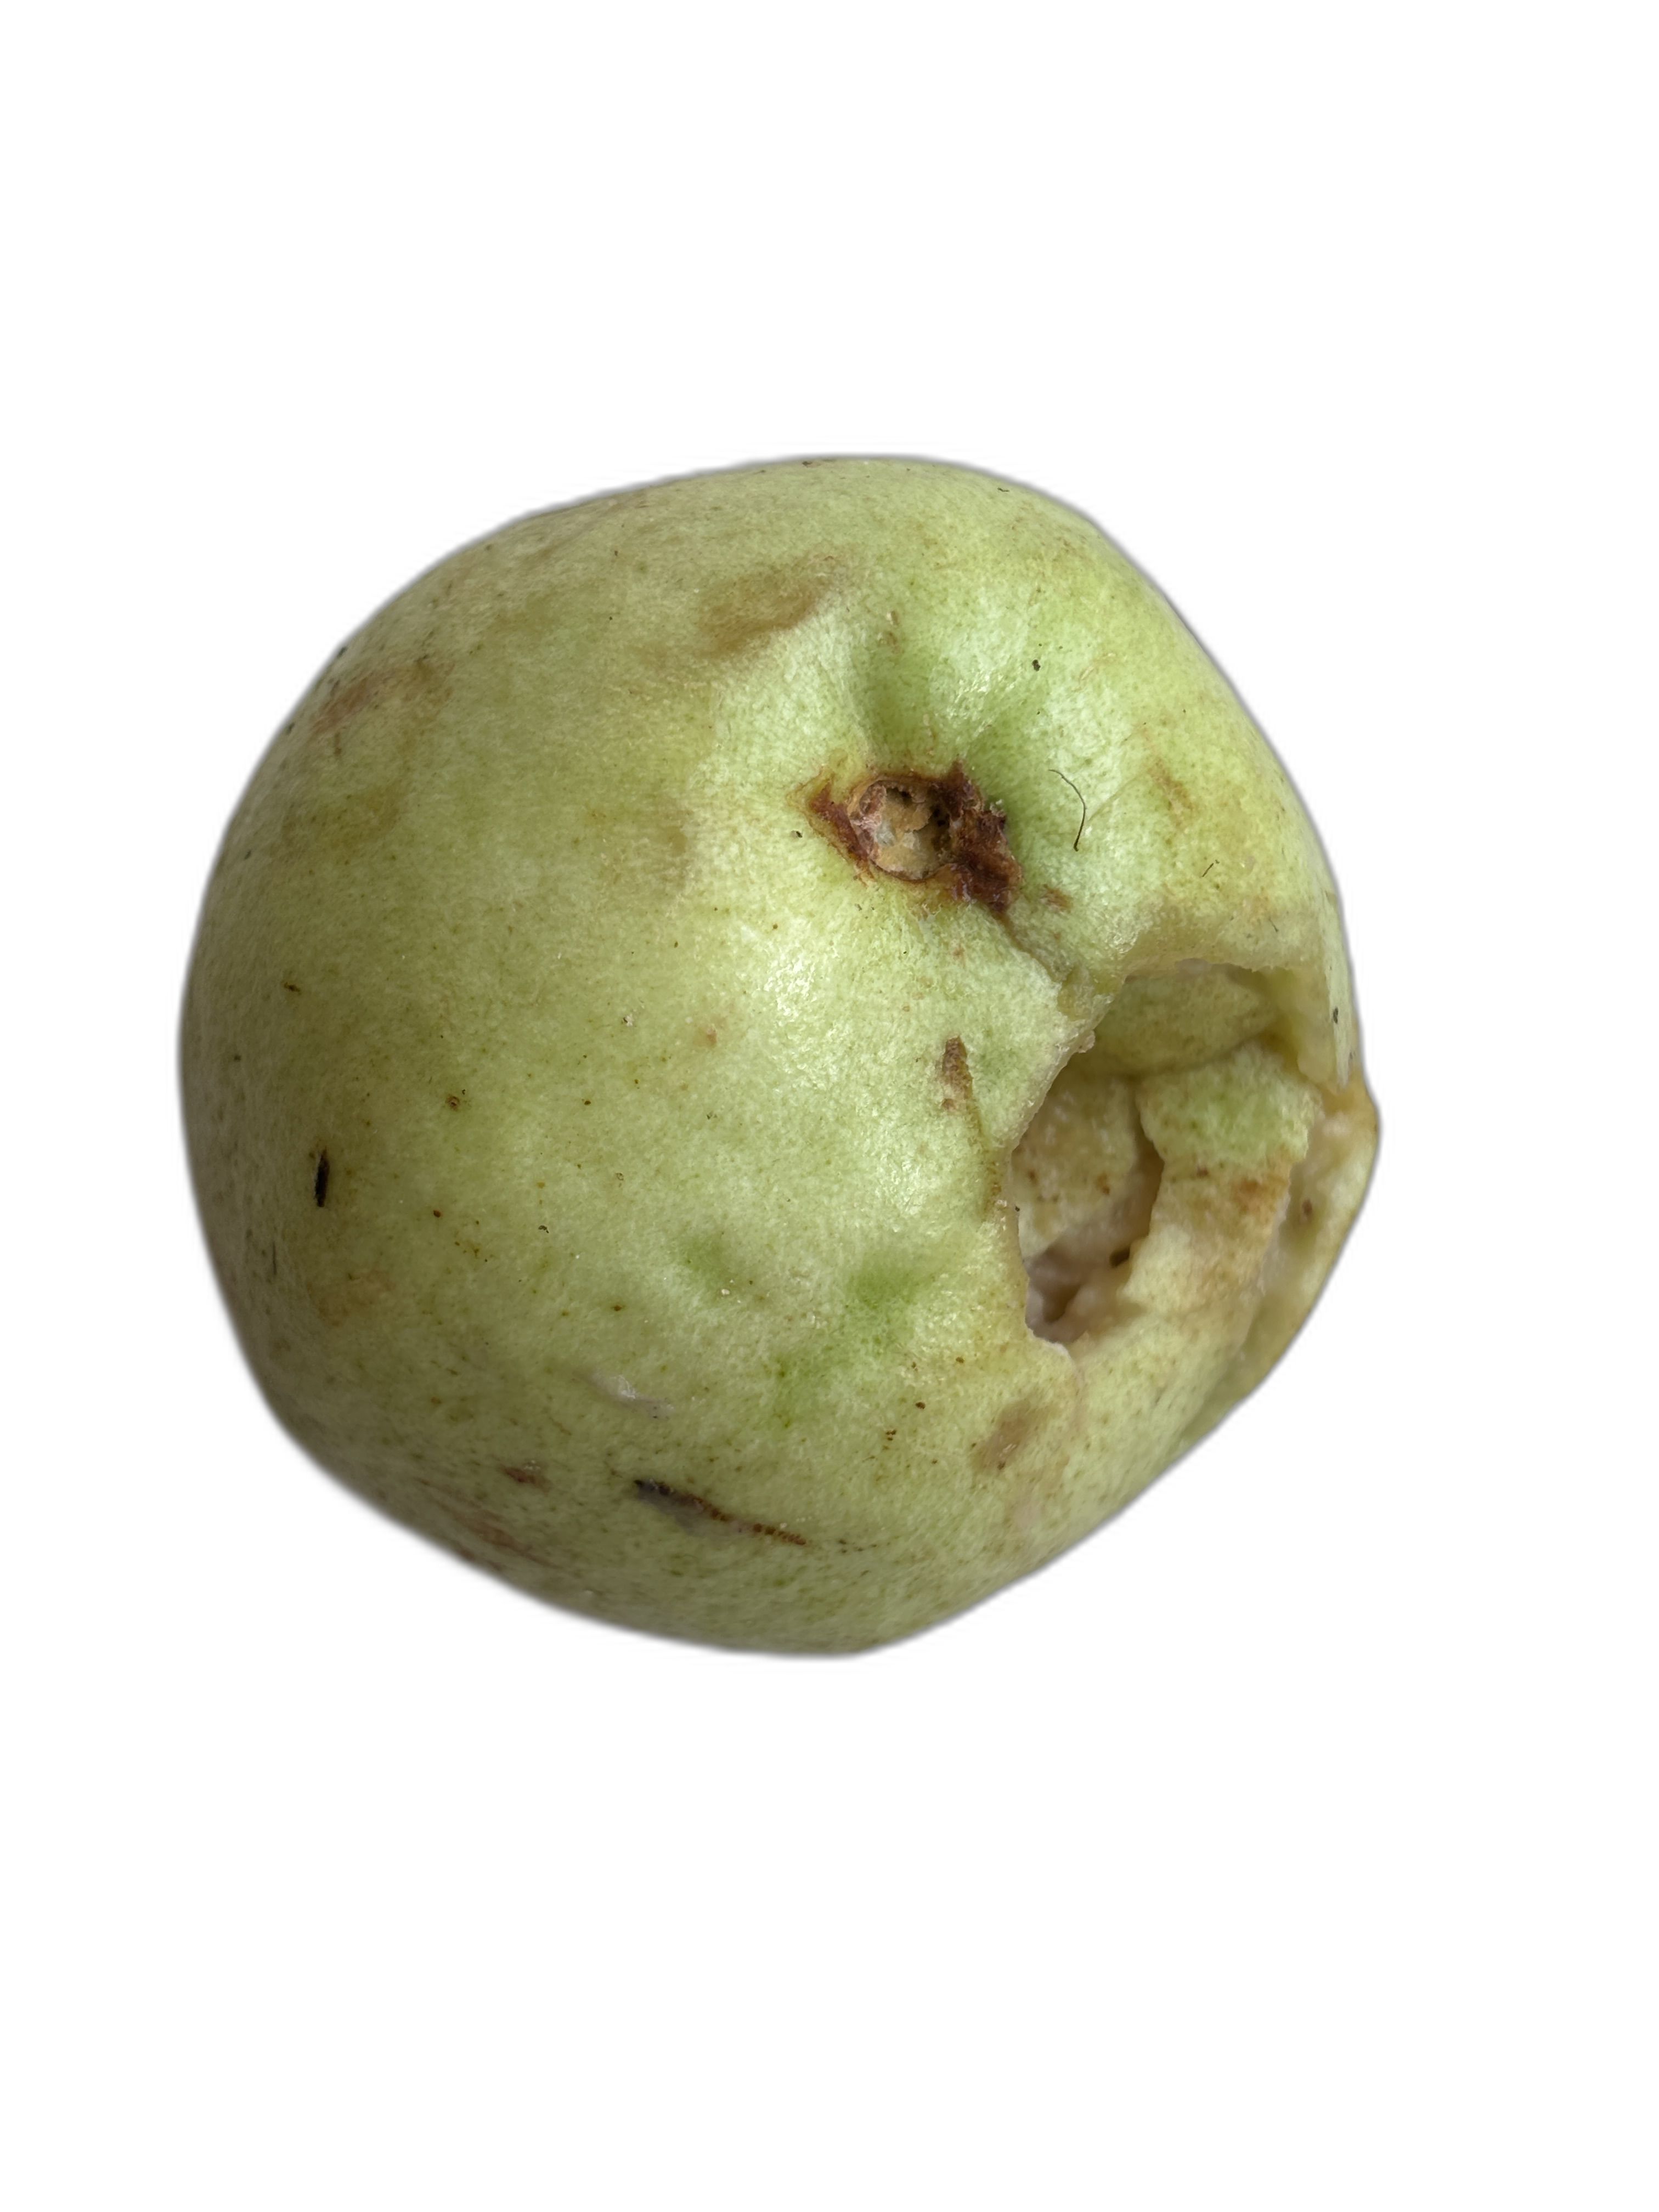
Plant part: fruit
Disease: Styler end root